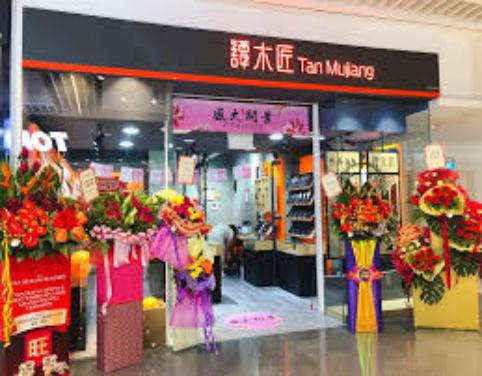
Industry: Necessities